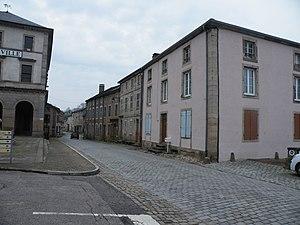
Maison ou J-V Daubié a grandi, place Gilbert à Fontenoy-le-Château
Julie-Victoire Daubié, née le 26 mars 1824 à Bains-les-Bains et morte le 26 août 1874 à 50 ans à Fontenoy-le-Château, est une journaliste française, militante des droits des femmes.